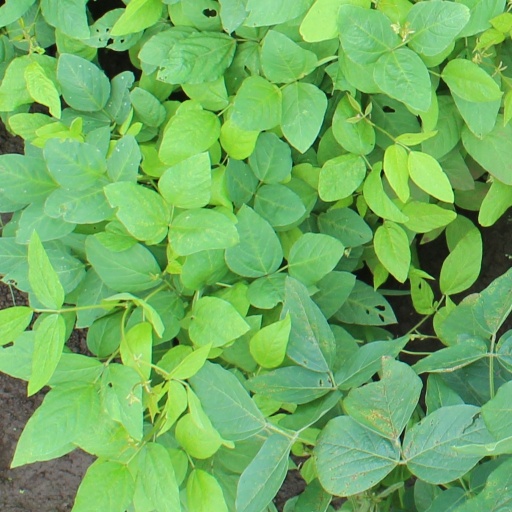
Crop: soybean